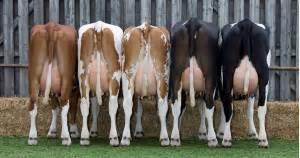
cow